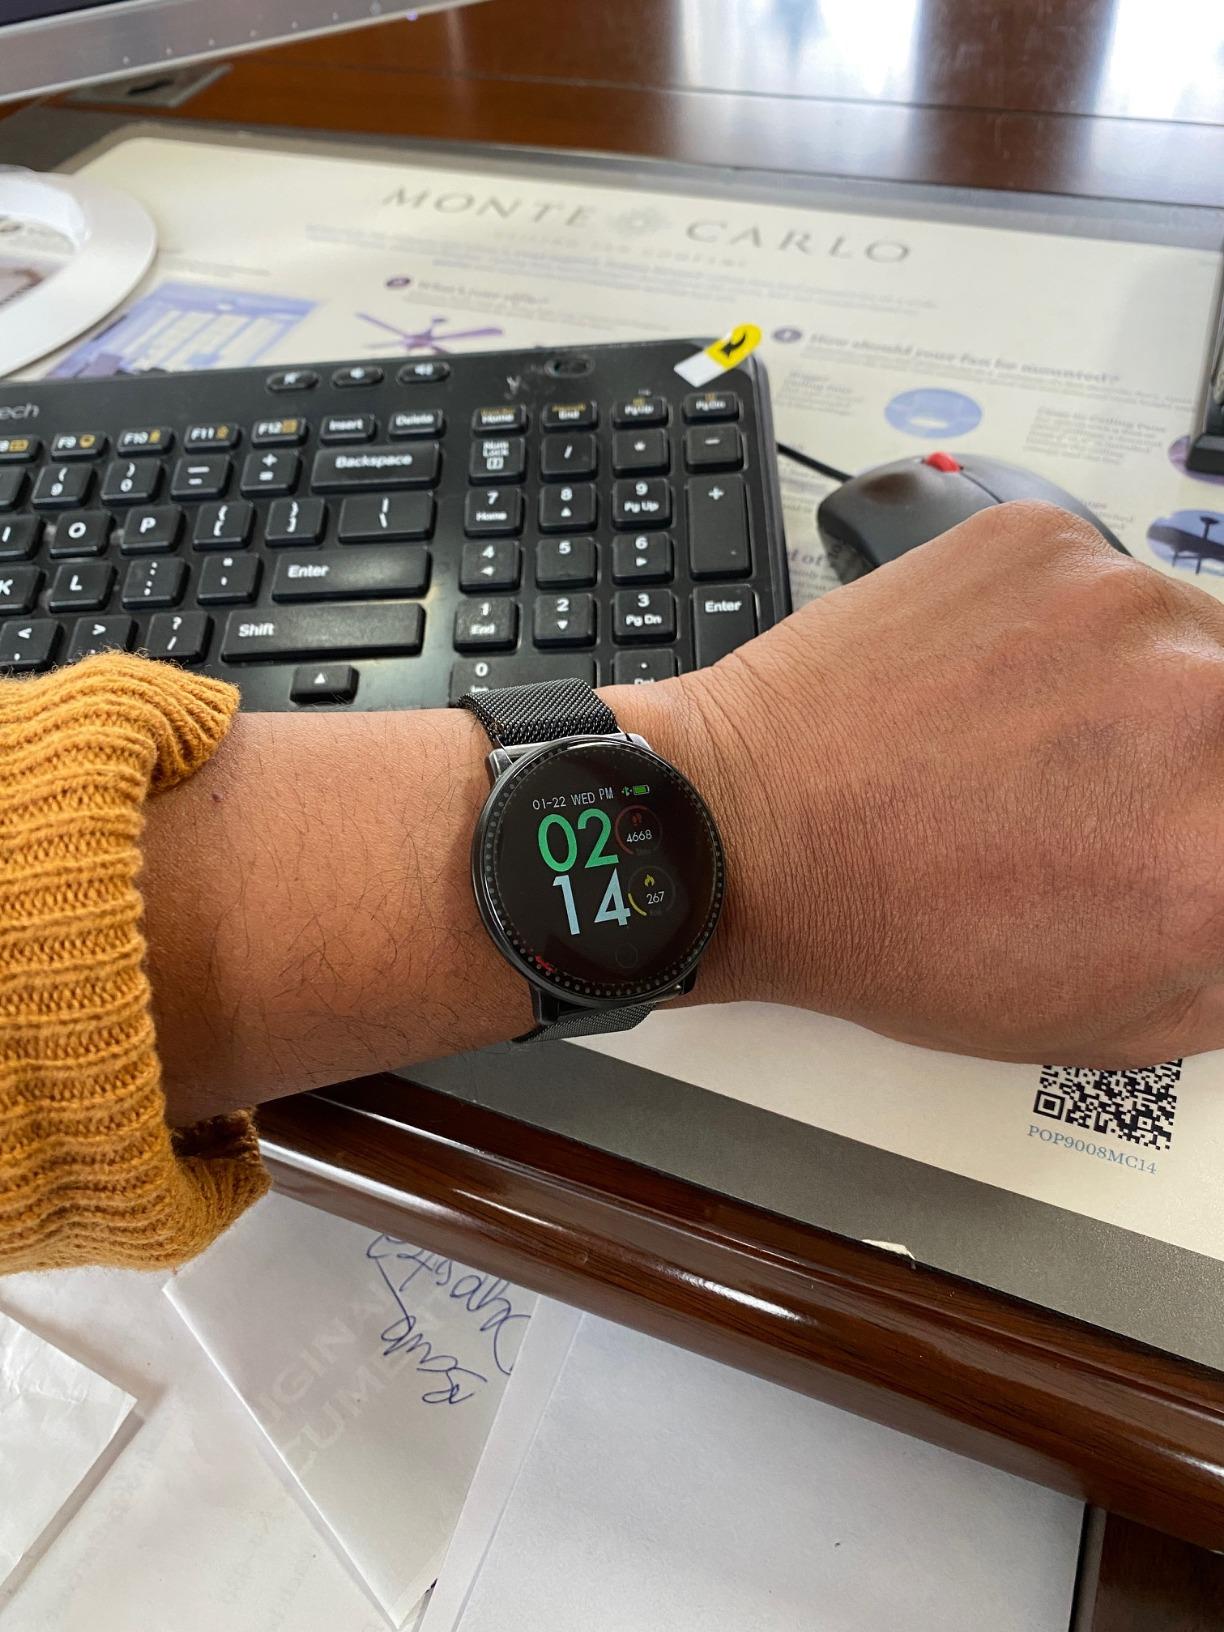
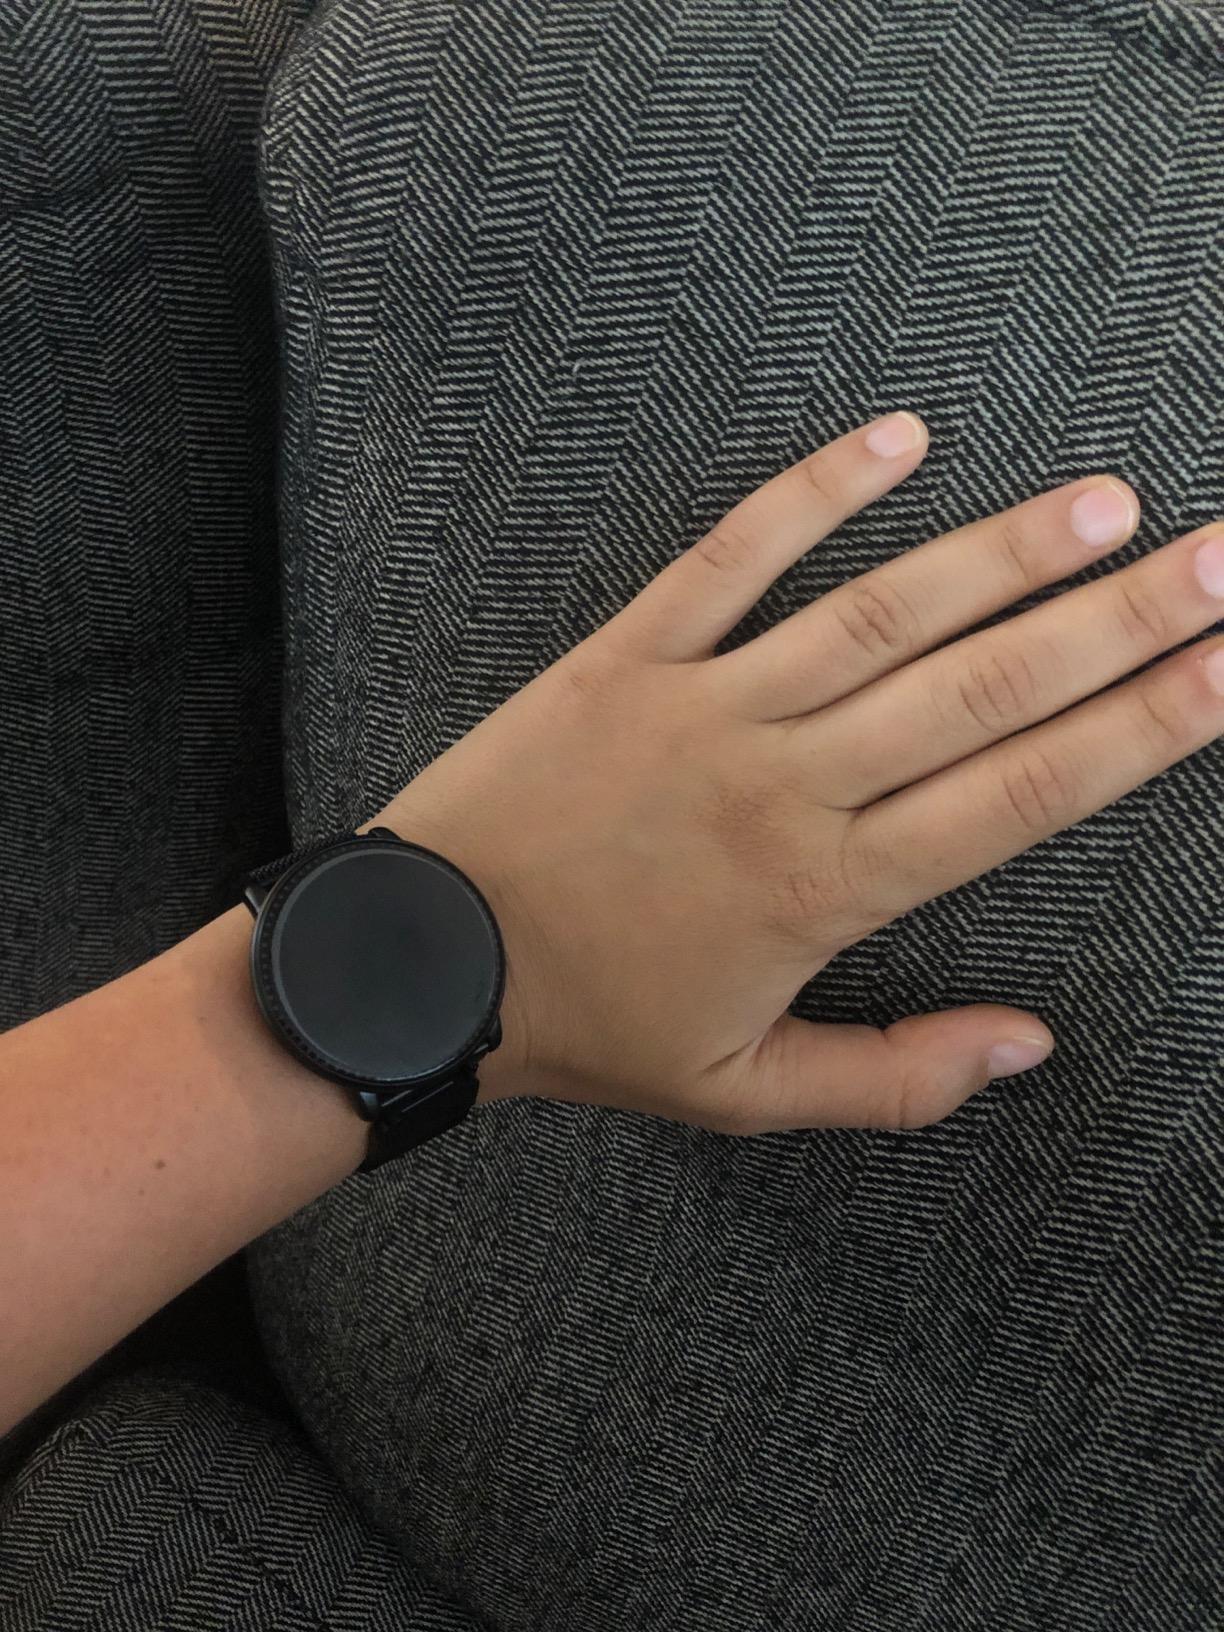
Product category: smartwatch
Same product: yes